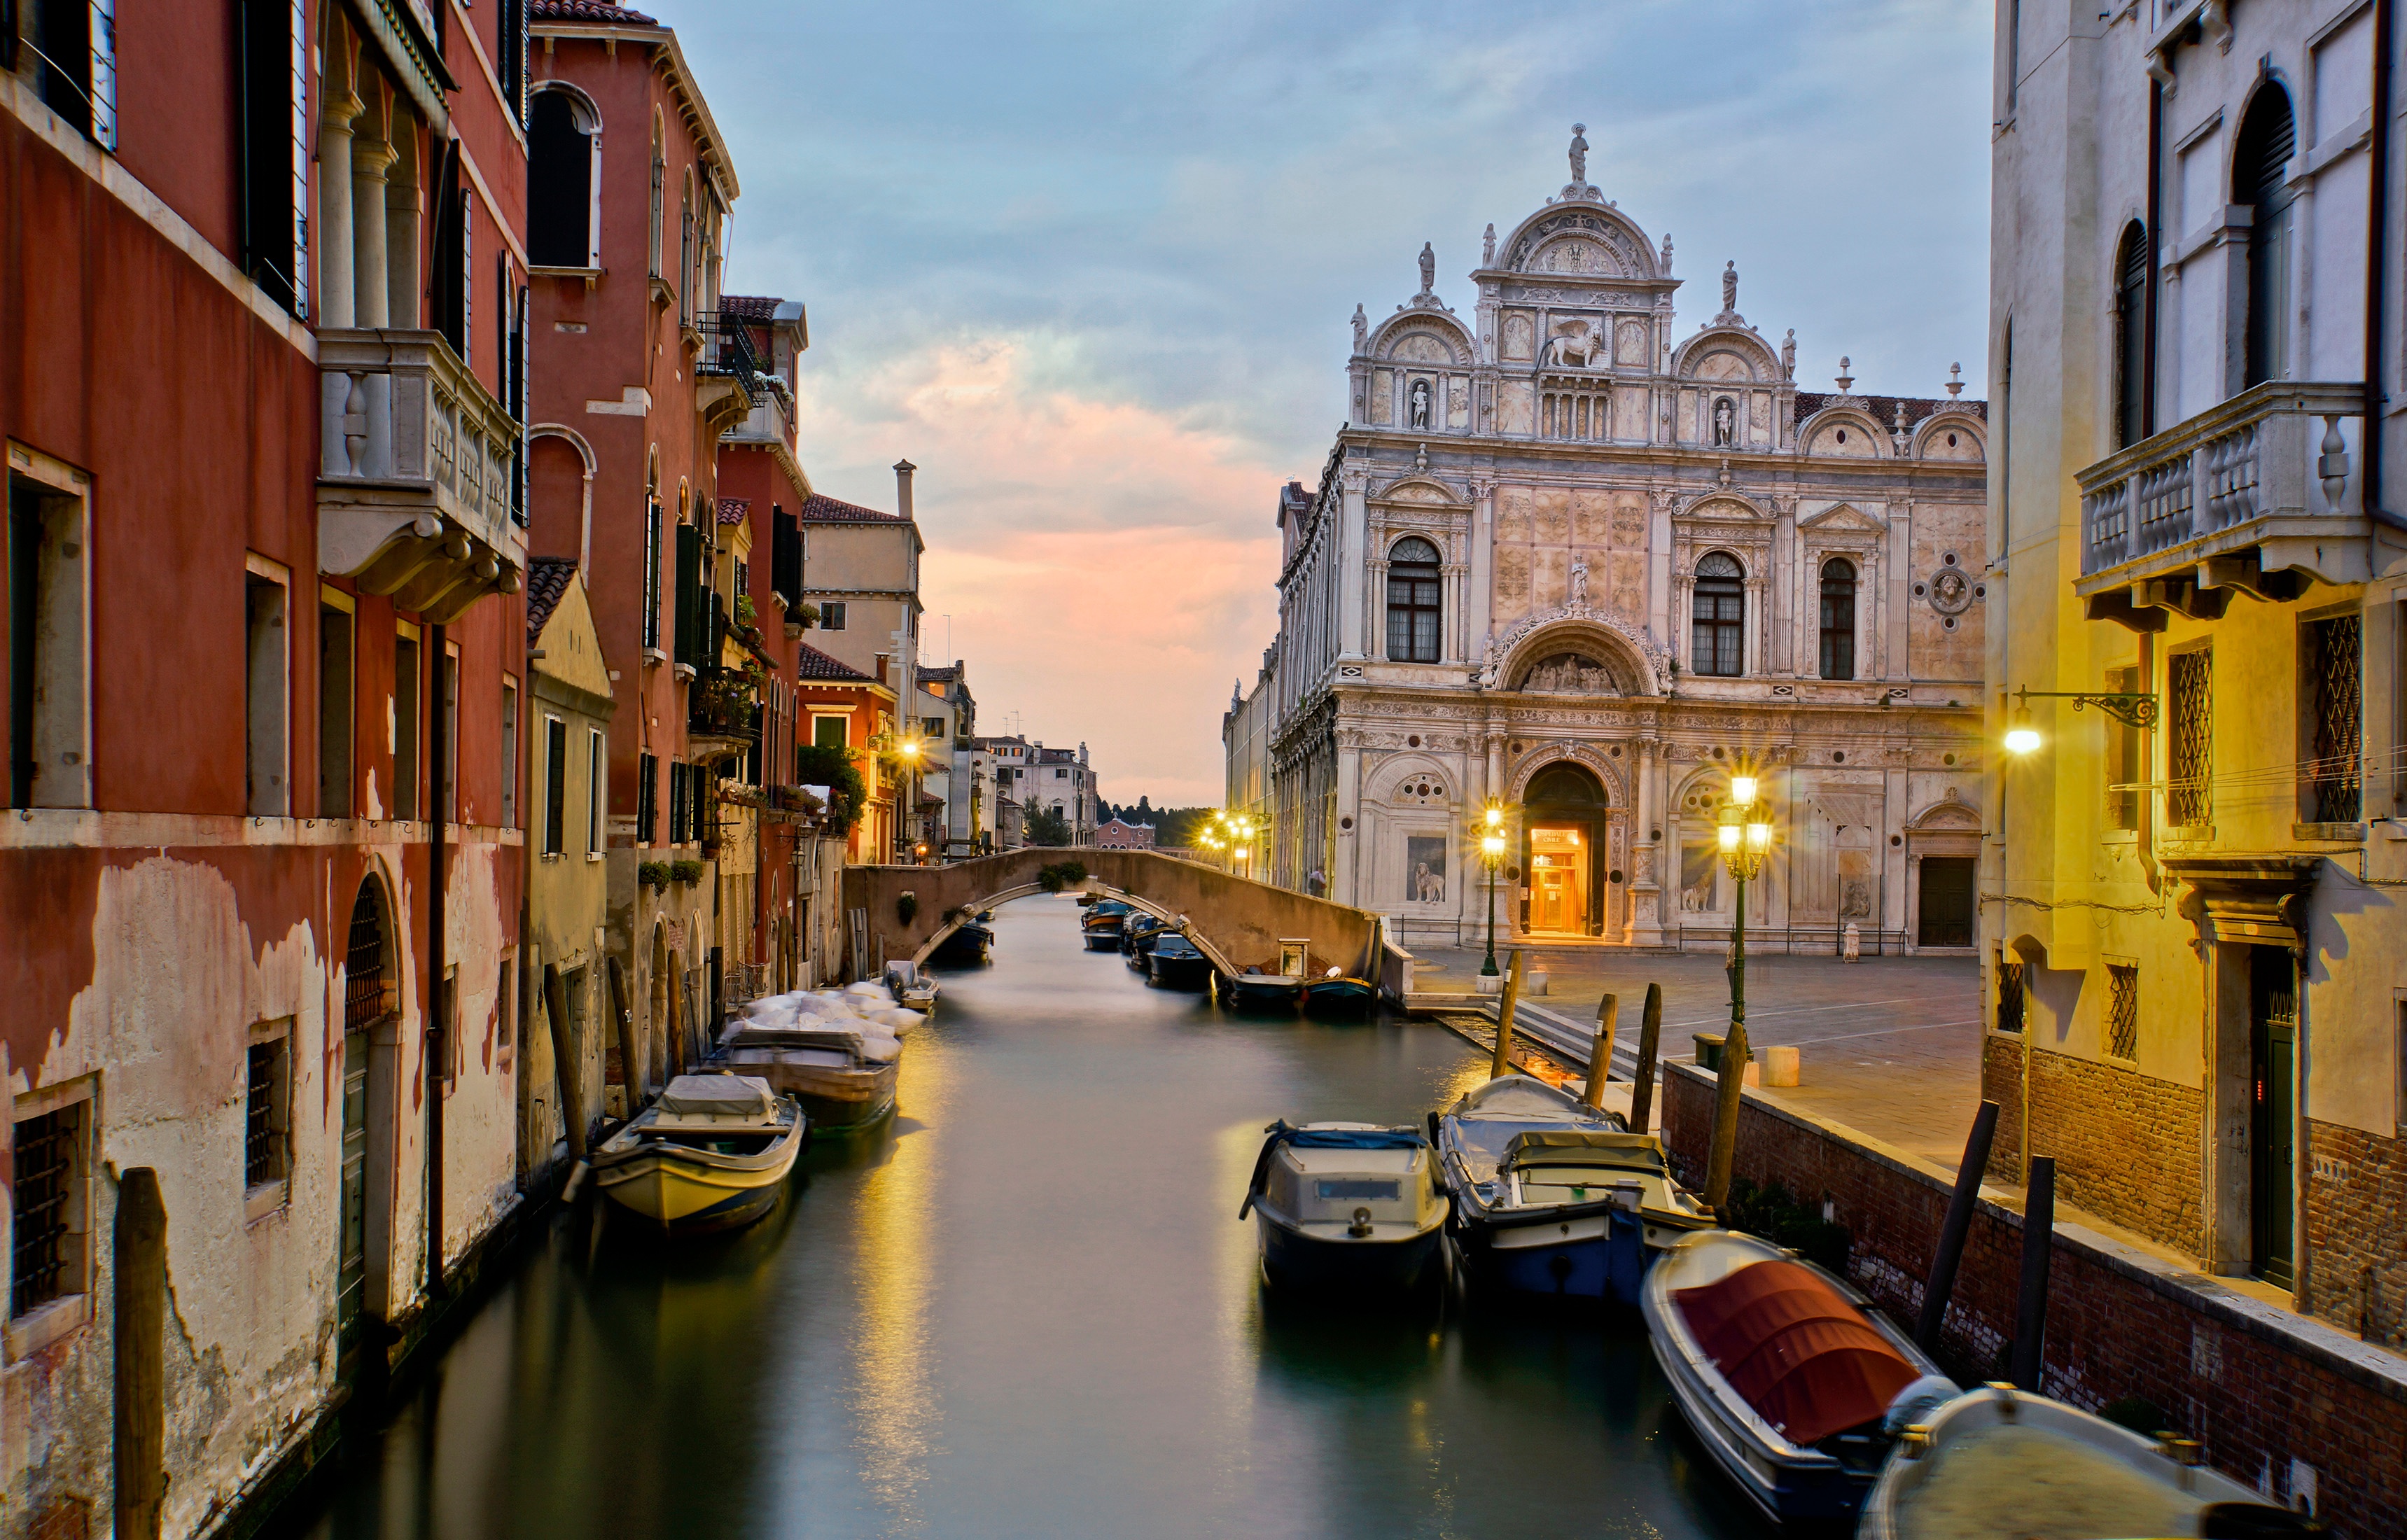
boat, town, canal, cityscape, travel, evening, reflection, vehicle, tourism, waterway, landform, geographical feature